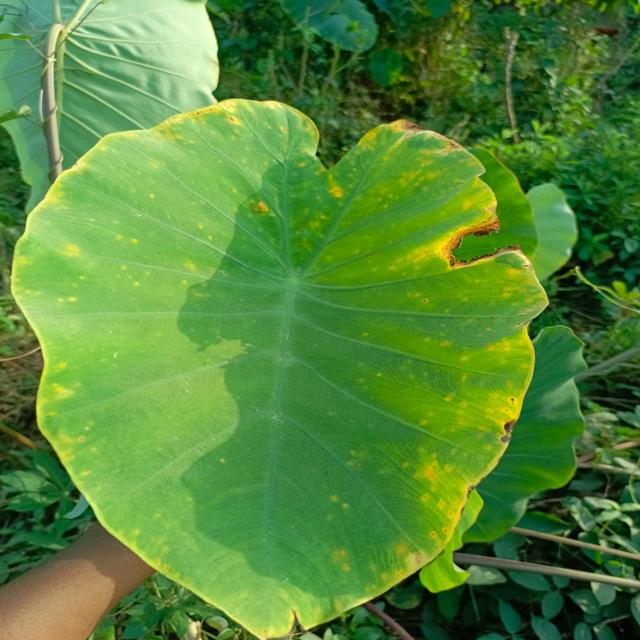
Label: Mid_Blight